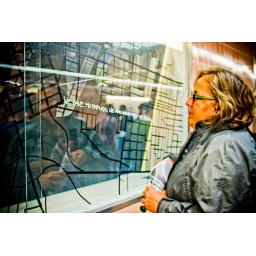
a window display at an art exhibition @ platform gallery in degraves street subway, melbourne.